Apple I

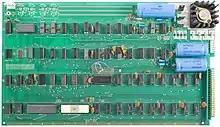

The Apple Computer 1 (Apple-1), later known predominantly as the Apple I, is an 8-bit personal computer designed by Steve Wozniak and released by the Apple Computer Company (now Apple Inc.) in 1976. The company was initially formed to sell the Apple Iits first product and would later become the world's largest technology company. The idea of starting a company and selling the computer came from Wozniak's friend and Apple co-founder Steve Jobs. A differentiator of the Apple I was that it included video display terminal circuitry, allowing it to connect to a low-cost composite video monitor and keyboard instead of an expensive accompanying terminal. The Apple I and the Sol-20 were some of the earliest home computers to have this capability.